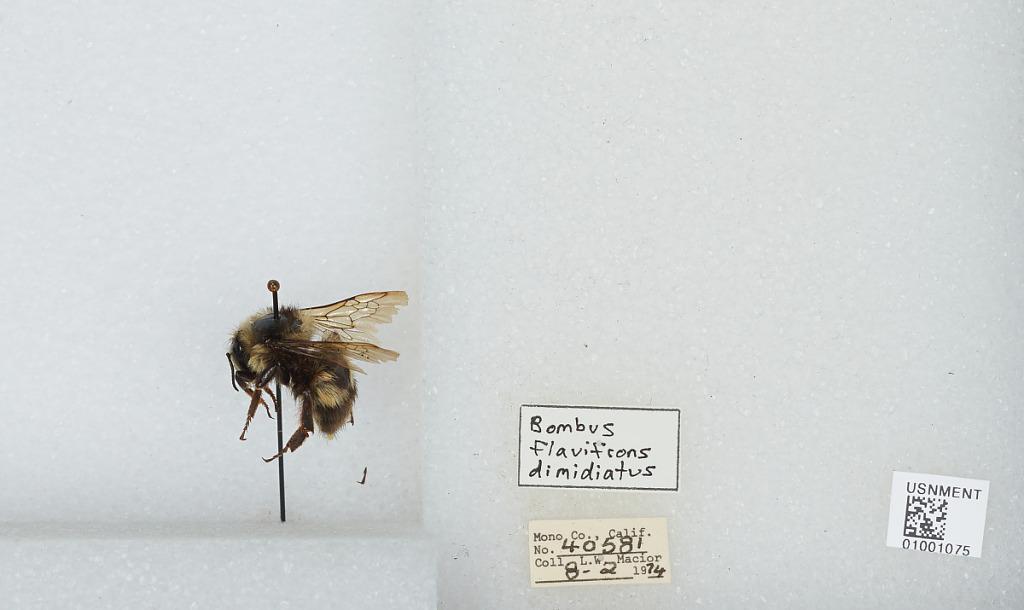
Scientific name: Bombus (Pyrobombus) flavifrons Cresson
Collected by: L. Macior
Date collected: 1974-8-2
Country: United States
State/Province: California
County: Mono
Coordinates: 37.92, -118.87